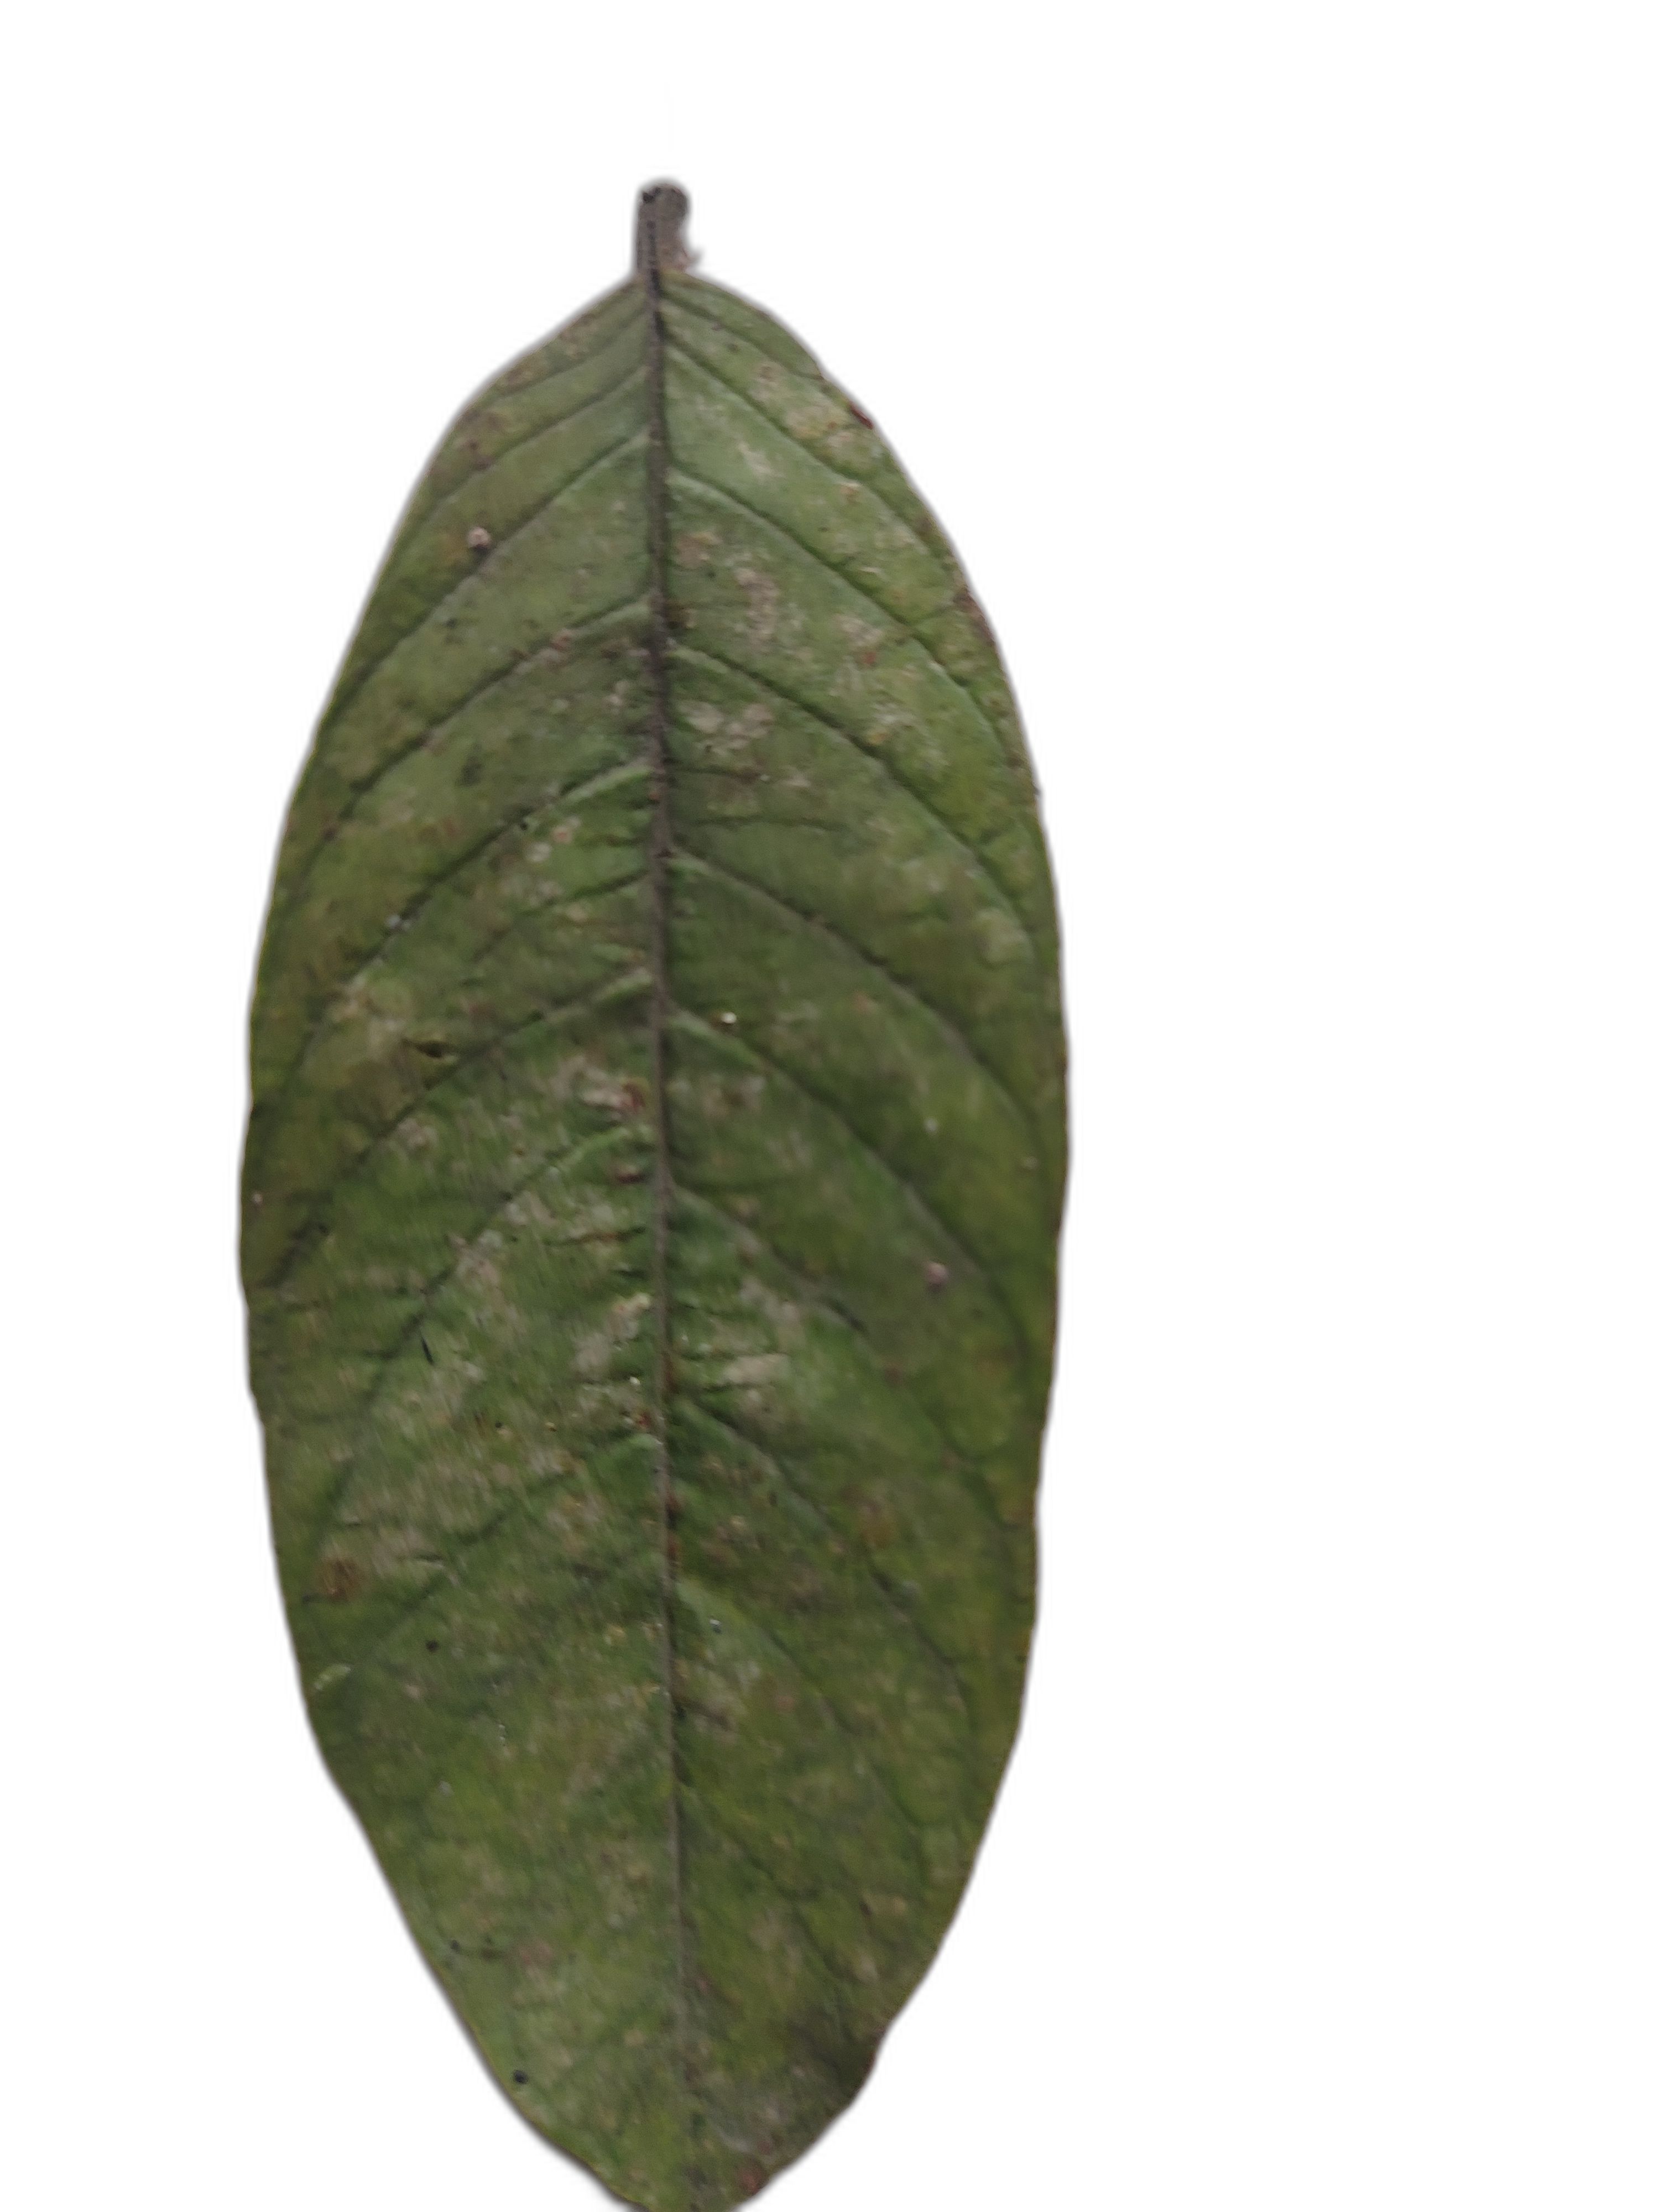
Plant part: leaf
Disease: Anthracnose